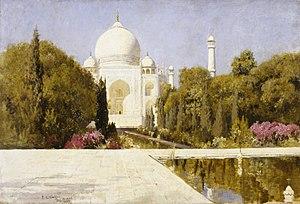
Edwin Lord Weeks est un célèbre peintre orientaliste américain.
Shahab-ud-din Muhammad Khurram, plus connu sous son nom de règne Shâh Jahân, né le 5 janvier 1592 à Lahore et mort le 22 janvier 1666 au Fort d'Agra à Agra, est le cinquième empereur moghol. Son règne s'étend du 19 janvier 1628 au 31 juillet 1658.